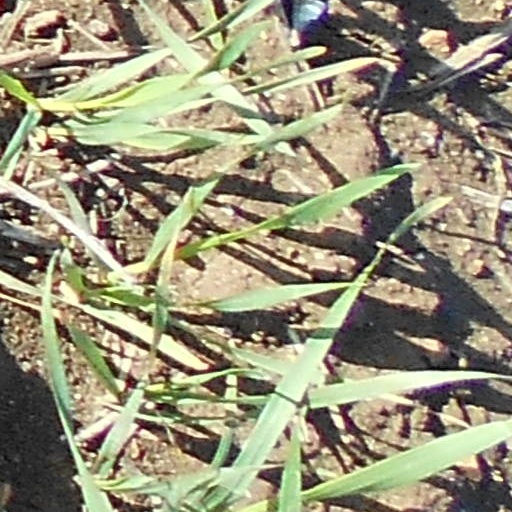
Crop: wheat